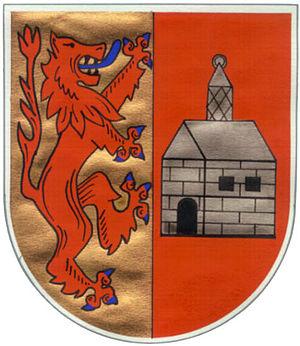
Hausen est une municipalité allemande située dans le land de Rhénanie-Palatinat et l'arrondissement de Birkenfeld.